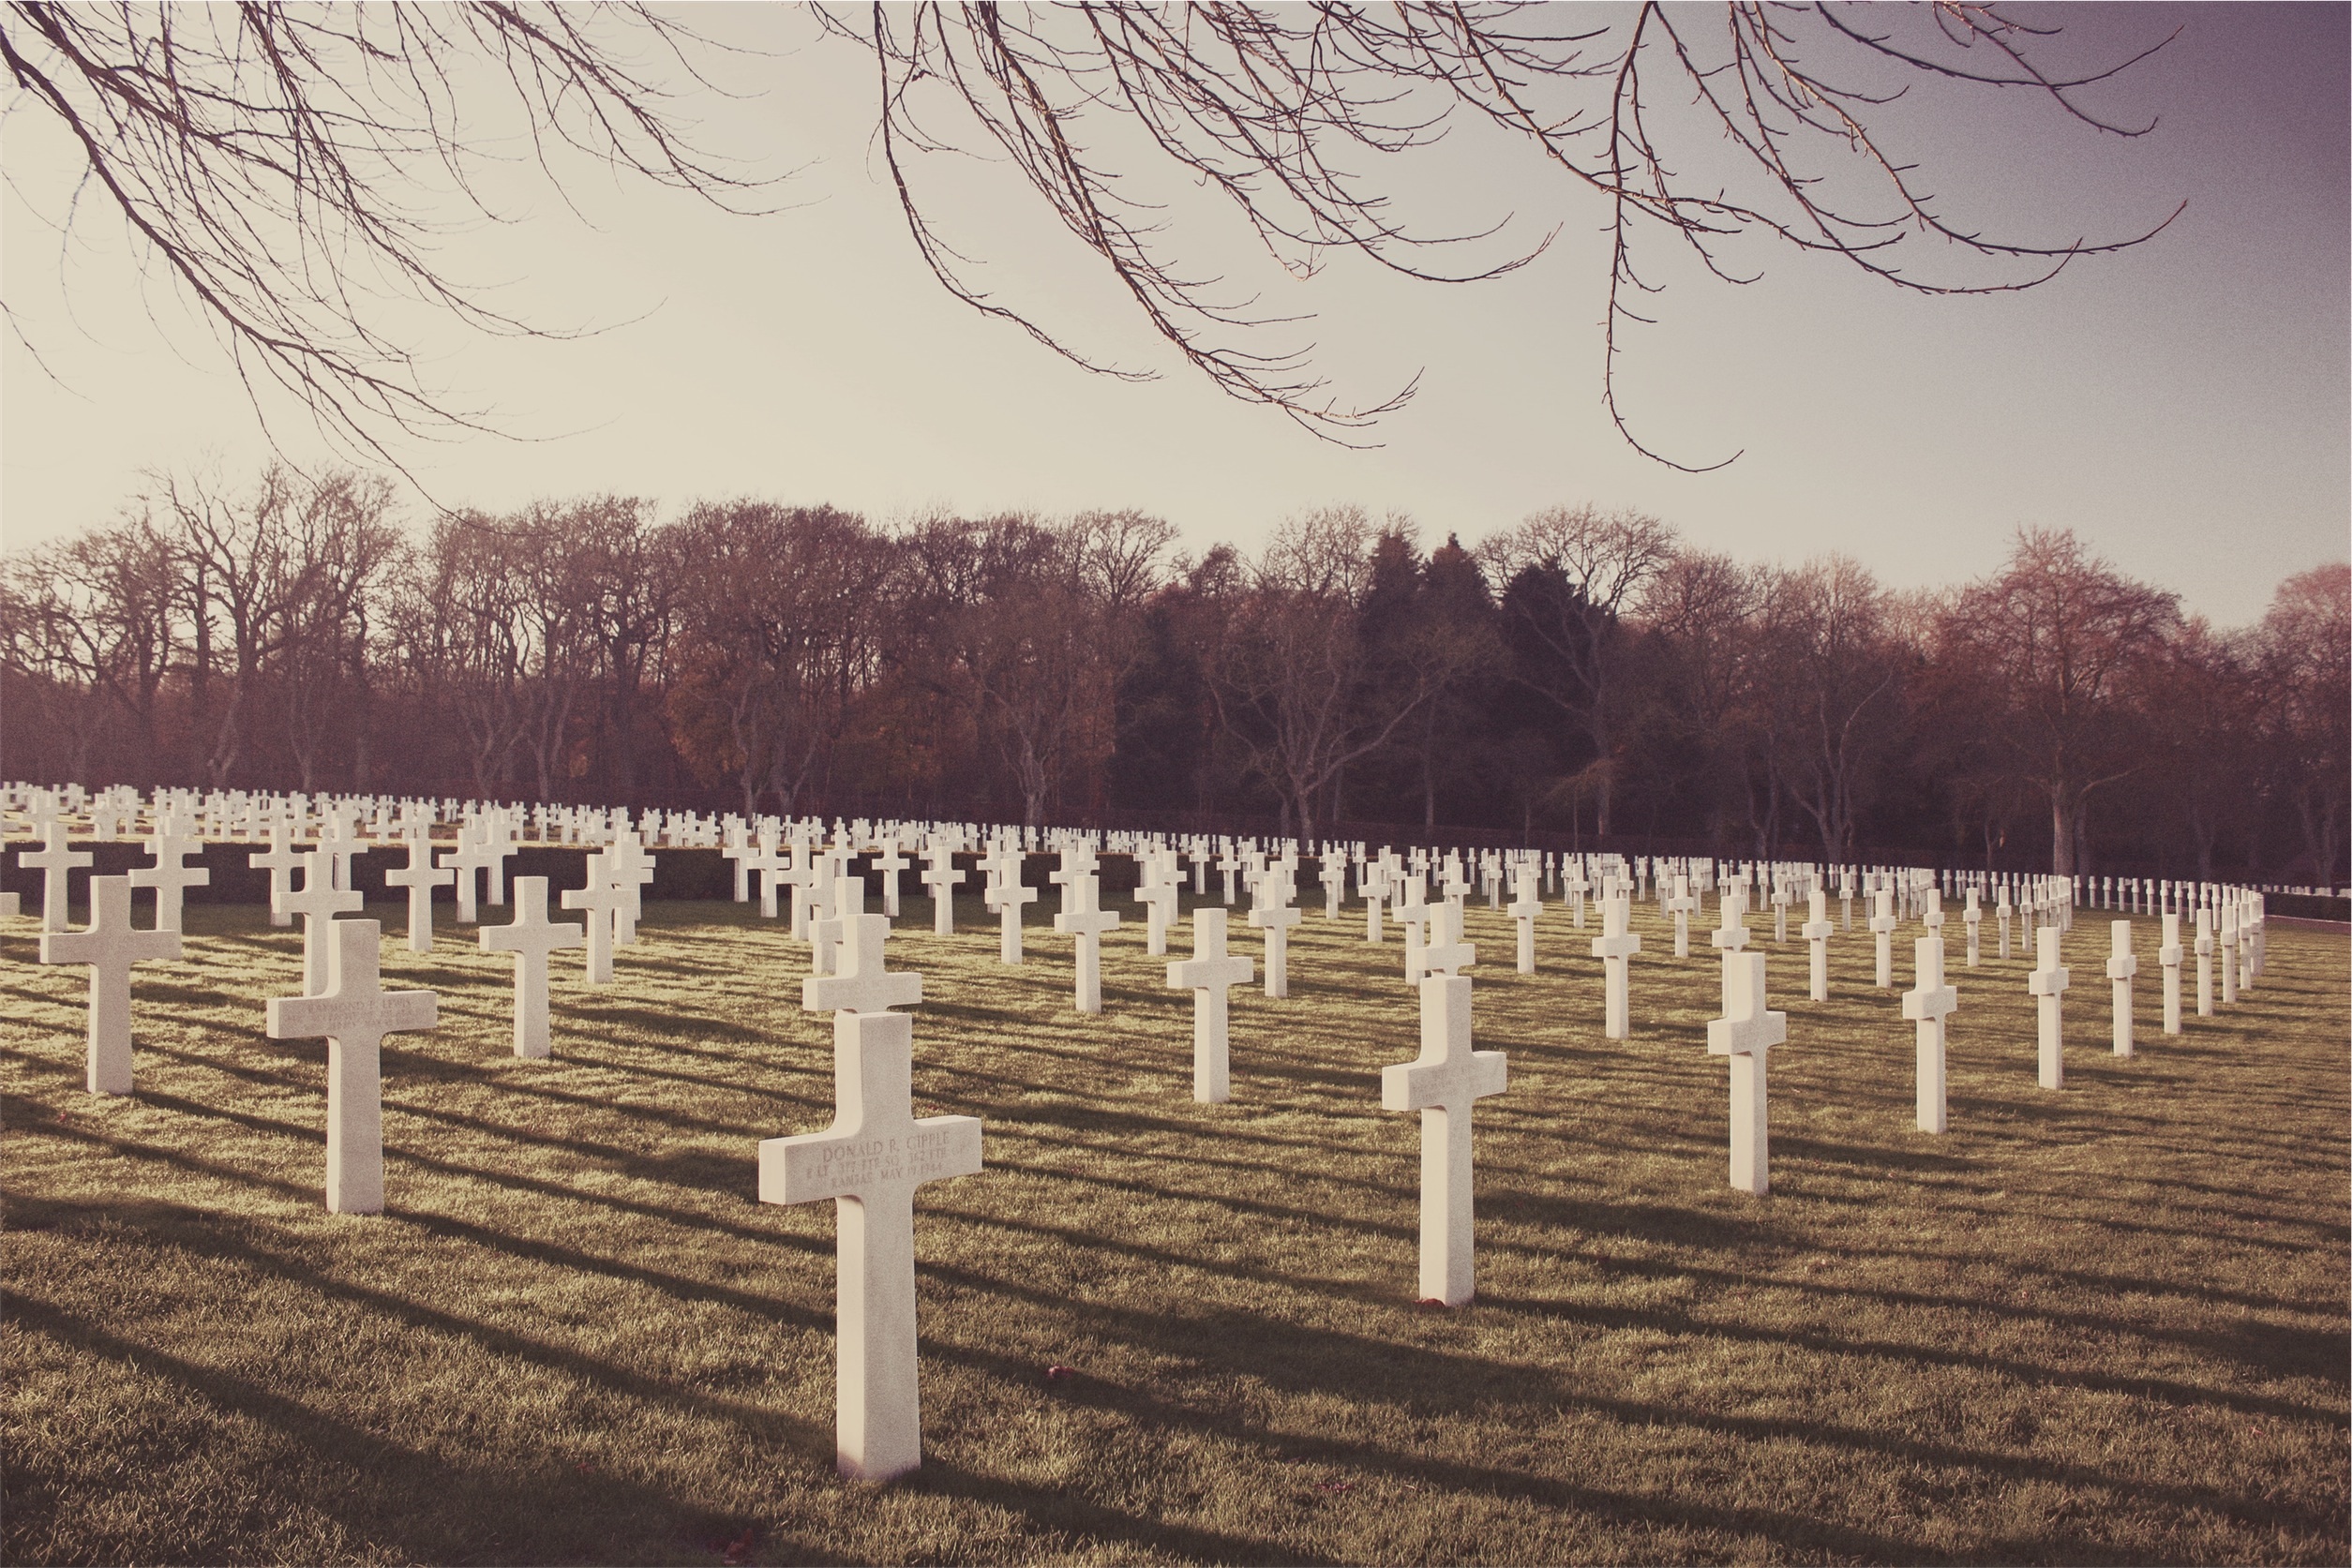
tree, winter, fence, wood, sunlight, morning, leaf, wall, autumn, soil, cemetery, agriculture, war, tombstones, crosses, outdoor structure, home fencing